RAF Grafton Underwood

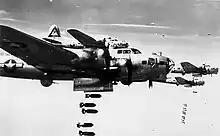
B-17s of the 384th Bomb Group on a bomb run.

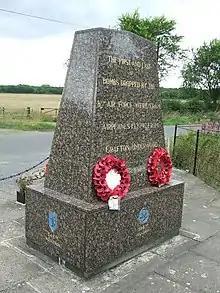
Memorial to USAAF Grafton Underwood

From May 1943 until June 1945 384th Bombardment Group (Heavy) used Grafton Underwood, arriving from Sioux City AAF, Iowa.